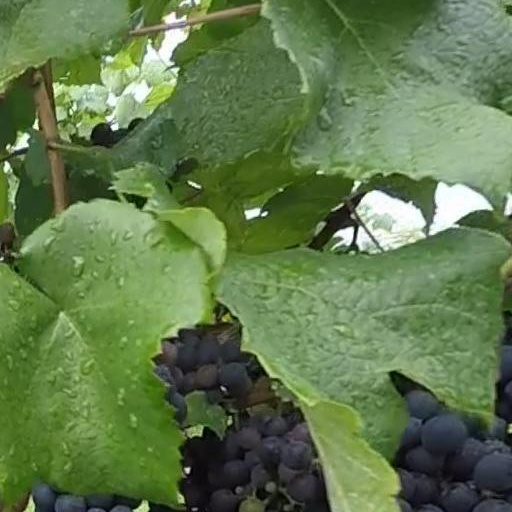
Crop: grape